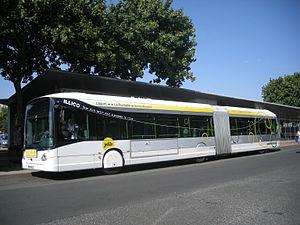
Bus ligne Illico, La Rochelle, Charente Maritime, France.
La Rochelle est une ville du Sud-Ouest de la France, capitale historique de l'Aunis et préfecture du département de la Charente-Maritime, en région Nouvelle-Aquitaine.
Aytré est une commune du Sud-Ouest de la France située dans le département de la Charente-Maritime. Ses habitants sont appelés les Aytrésiens.
L'Heuliez Bus GX 427 est un autobus articulé à plancher bas fabriqué et commercialisé par le constructeur français Heuliez Bus de 2007 à 2014. Les versions midibus et standard seront également disponibles, nommés GX 127 et GX 327. Il fait partie de la gamme Access'Bus.